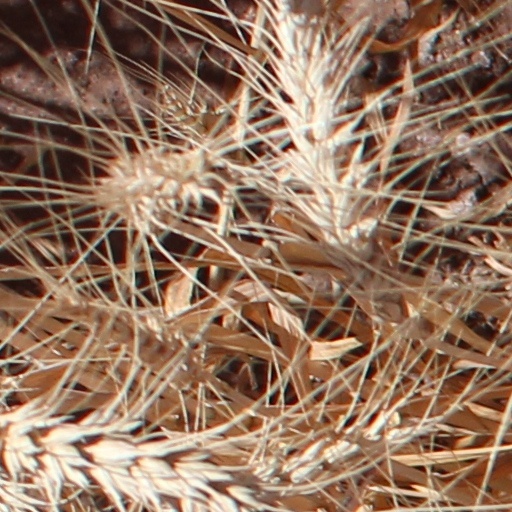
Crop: wheat